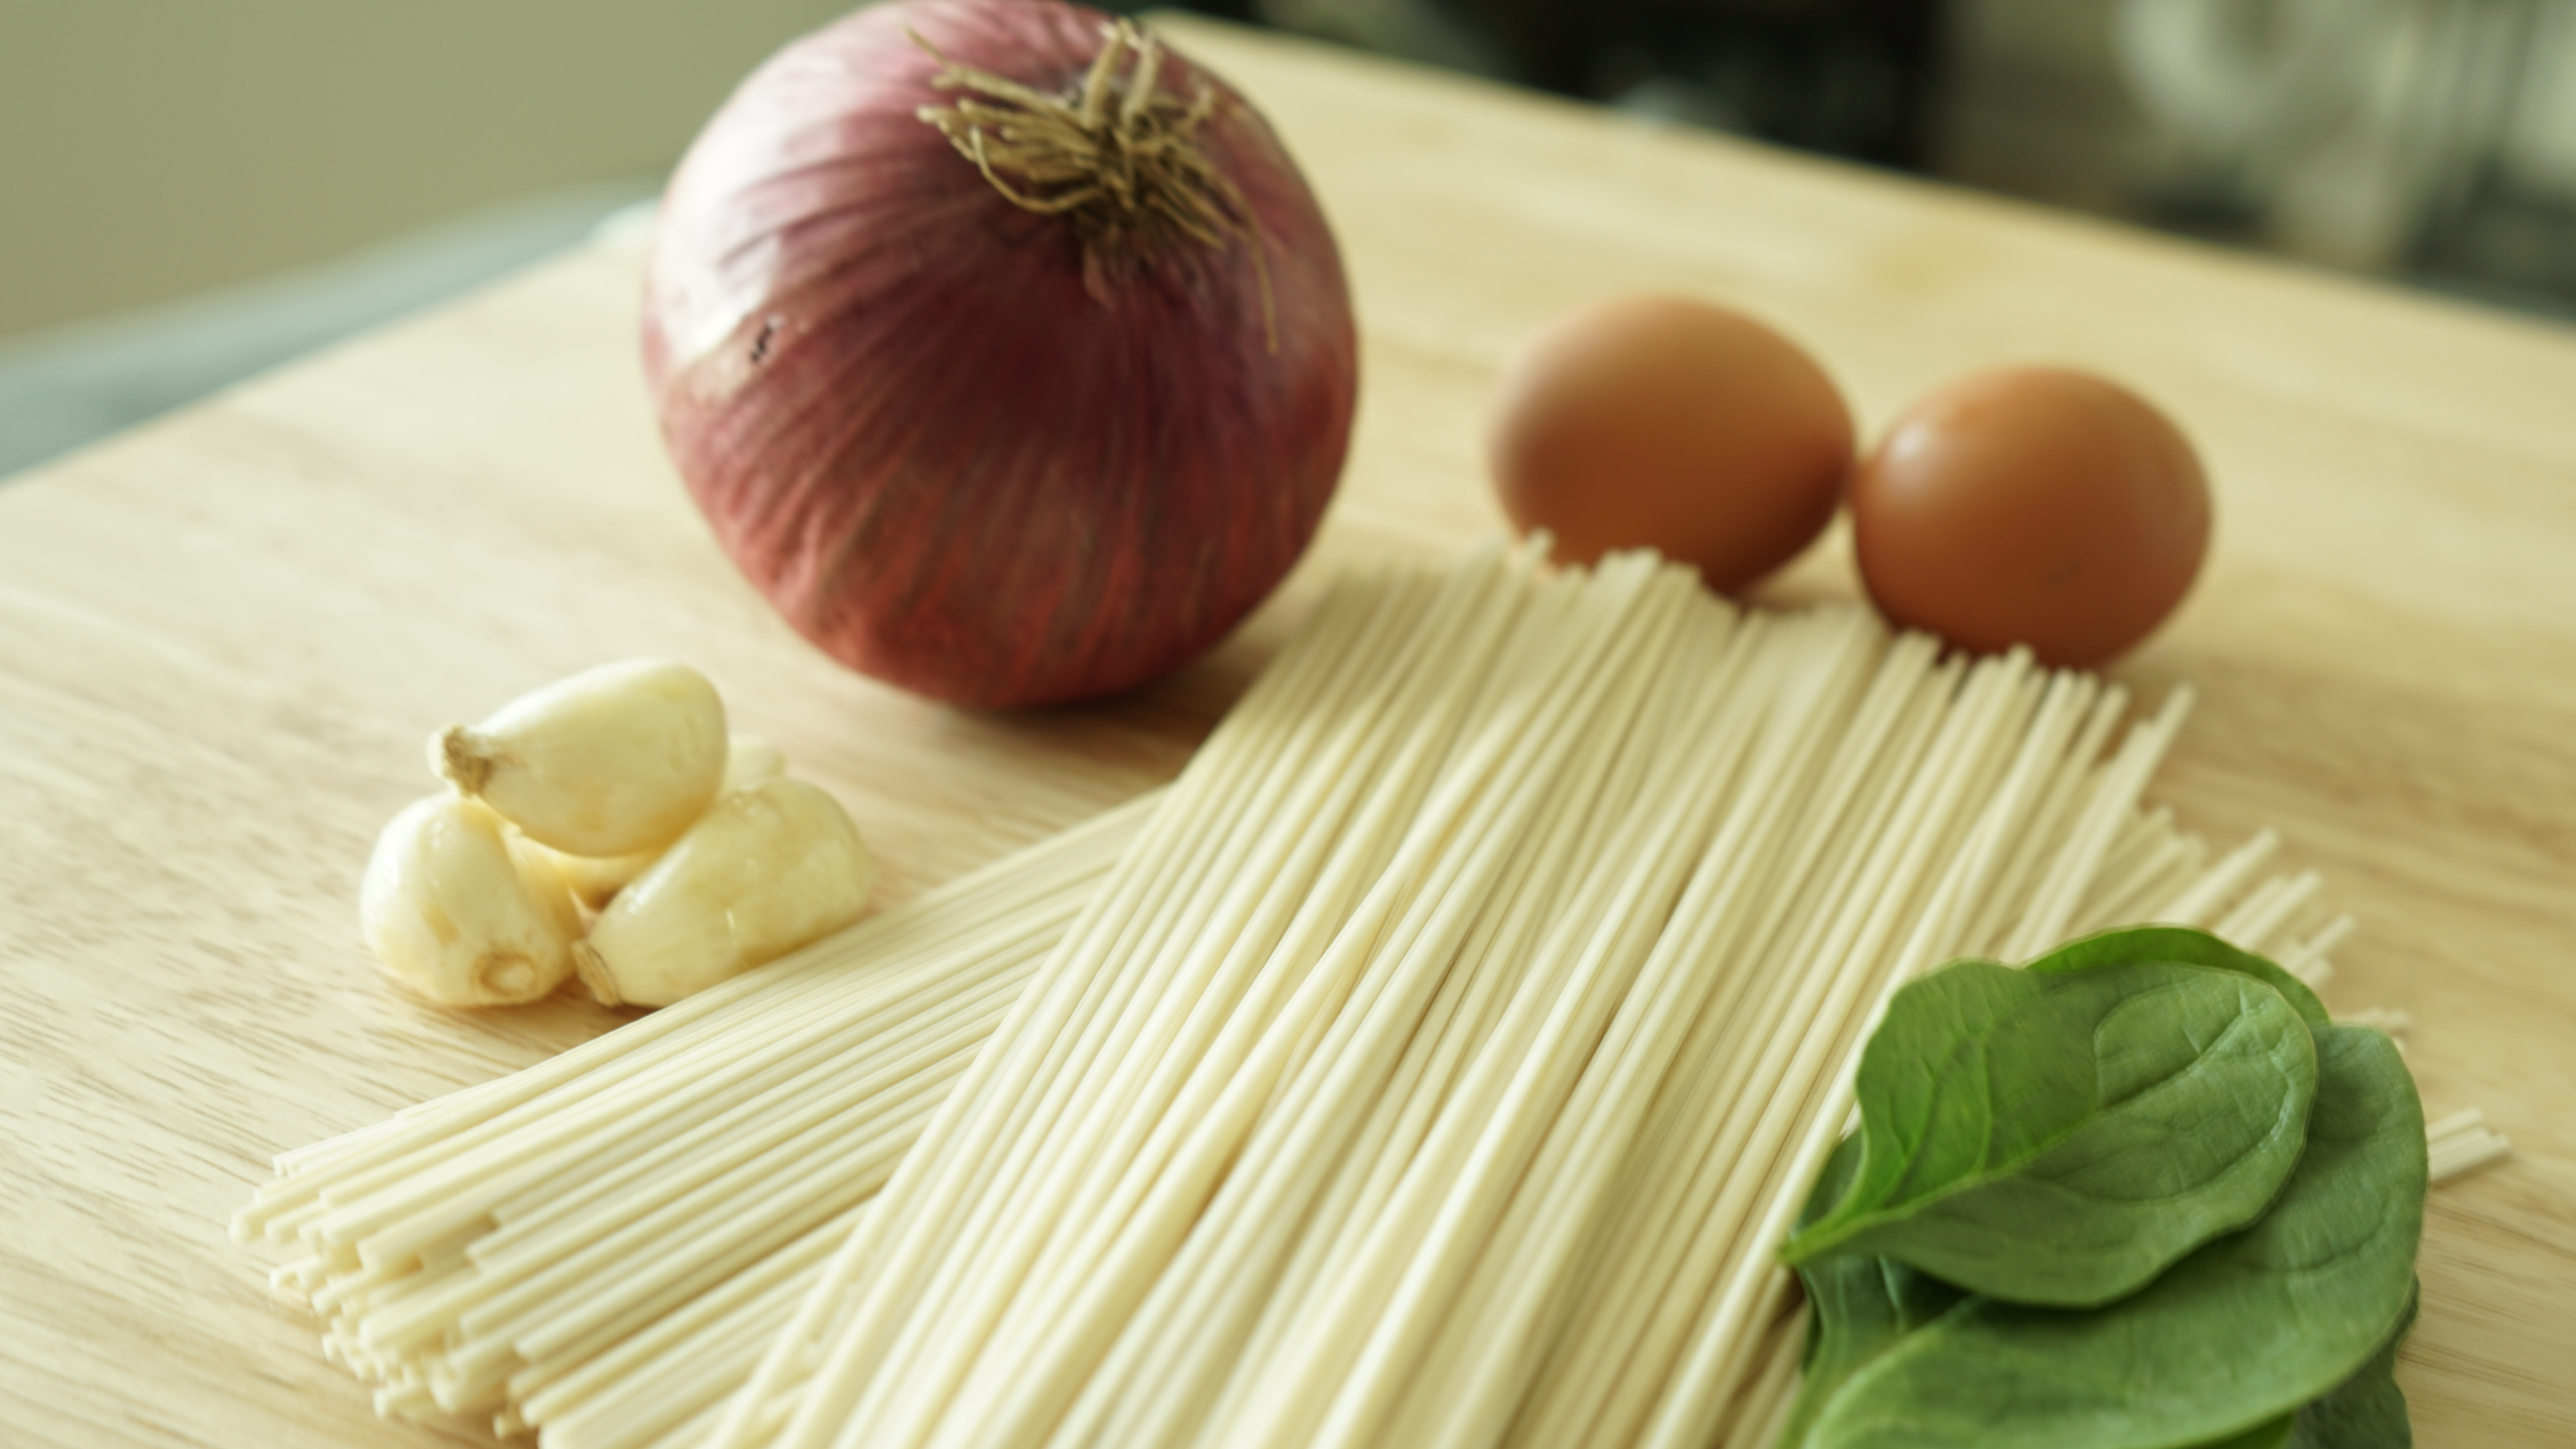
dinner, food, ingredient, vegetable, produce, cuisine, dish, plant, recipe, vegan nutrition, vegetarian food, shallot